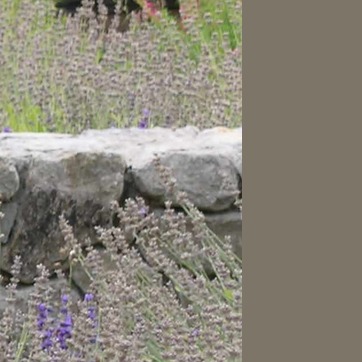
Material: stone